Teriyaki Boyz

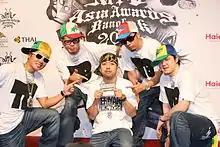
Teriyaki Boyz in Bangkok, Thailand.

Teriyaki Boyz are a Japanese hip hop group from Yokohama, Japan.